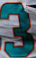
Number: 3